Mining industry of Ghana

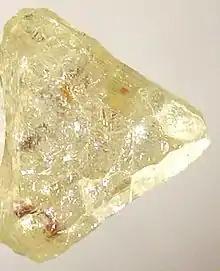

Mining in Ghana is a major contributor to the economy of Ghana, providing about 40% of its foreign exchange earnings as well as about 5.7% of its Gross Domestic Product. Gold dominates the mineral sector, contributing over 90% of total mineral exports. In 2019, Ghana overtook South Africa to become the largest gold producer in Africa, producing 142.4 metric tonnes of gold that year.